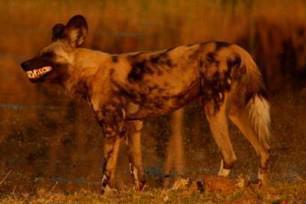
African_hunting_dog